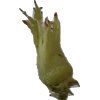
Label: peanut_shell_1x